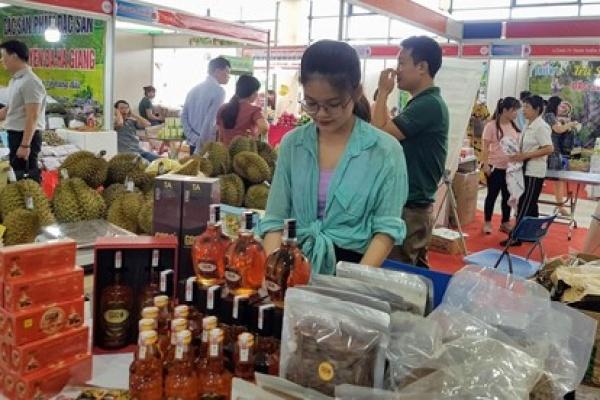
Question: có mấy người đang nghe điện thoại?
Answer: có một người đang nghe điện thoại